Answer in natural language. Consider the 3D positions of the objects in the scene and not just the 2D positions in the image. Is the centerpoint of  light brown wooden dresser with 10 drawers (highlighted by a red box) at a higher height than floating brown wooden bed (highlighted by a blue box)? Choose between the following options: yes or no
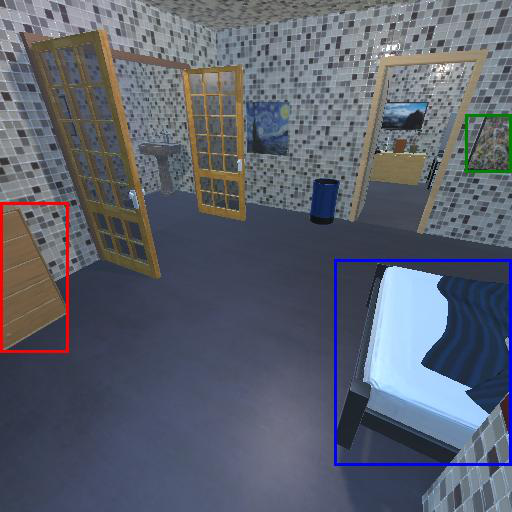
<answer>yes</answer>